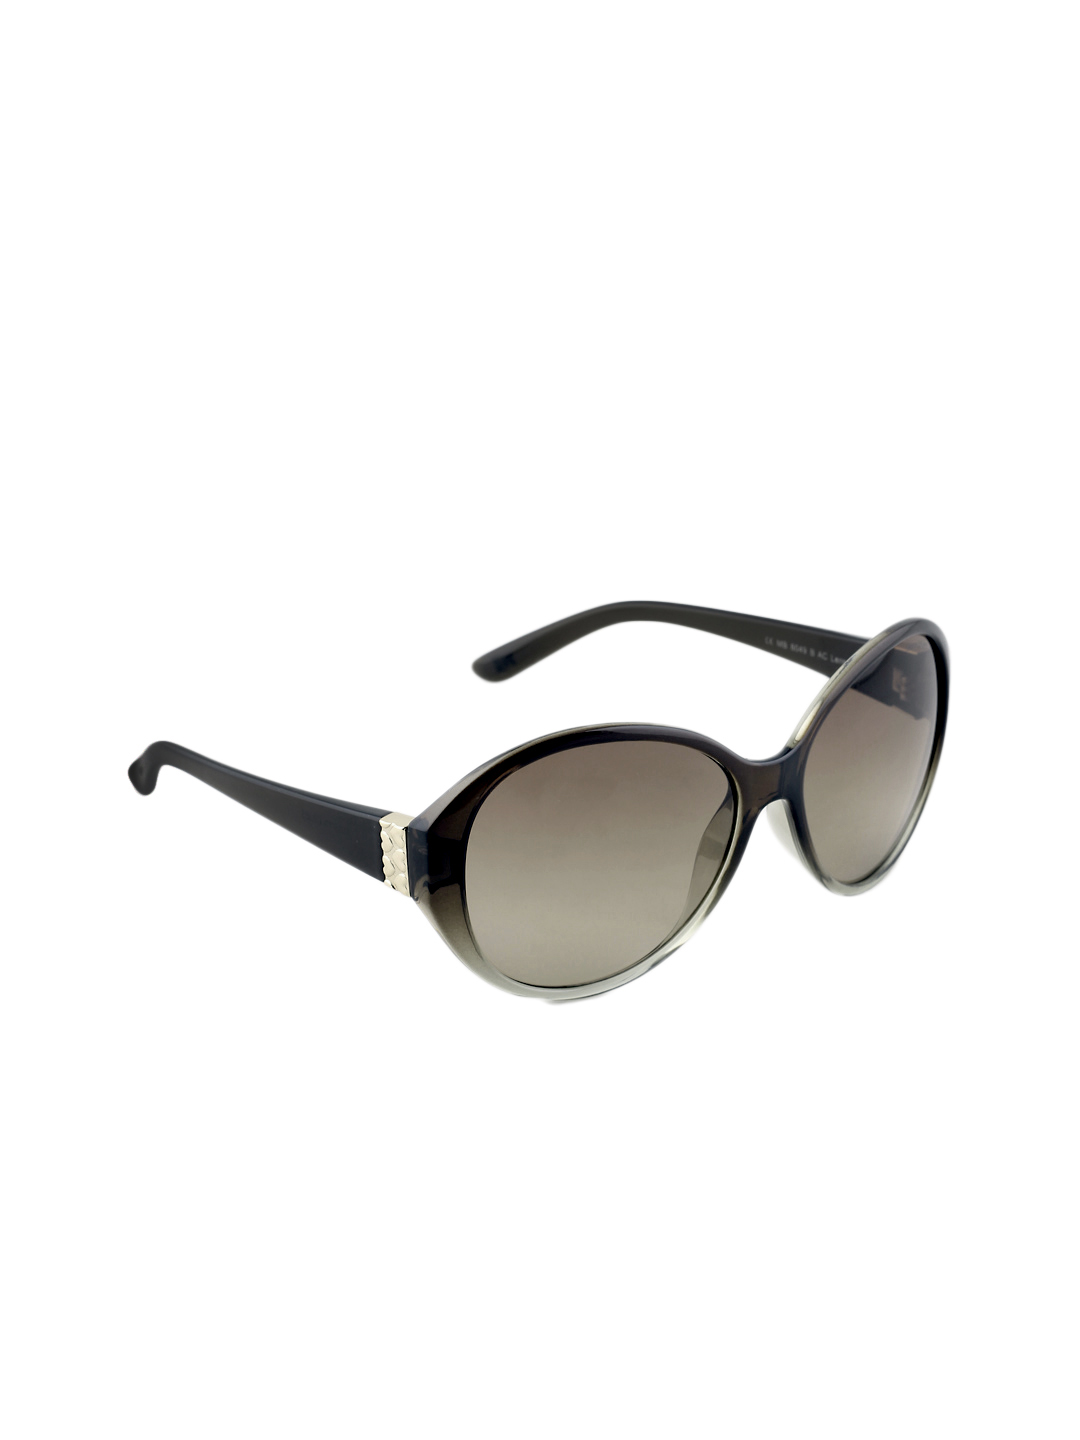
Miami Blues Women Sunglasses
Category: Accessories / Eyewear / Sunglasses
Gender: Women
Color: Brown
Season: Winter 2016
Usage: Casual